Wonder (emotion)

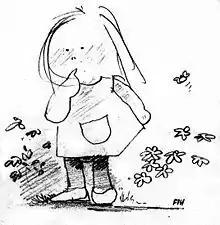
"I wonder"..., image. (1978)

Wonder is an emotion comparable to surprise that people feel when perceiving something rare or unexpected (but not threatening). It has historically been seen as an important aspect of human nature, specifically being linked with curiosity and the drive behind intellectual exploration. Wonder is also often compared to the emotion of awe but awe implies fear or respect rather than joy. Science fiction can produce a sense of wonder.